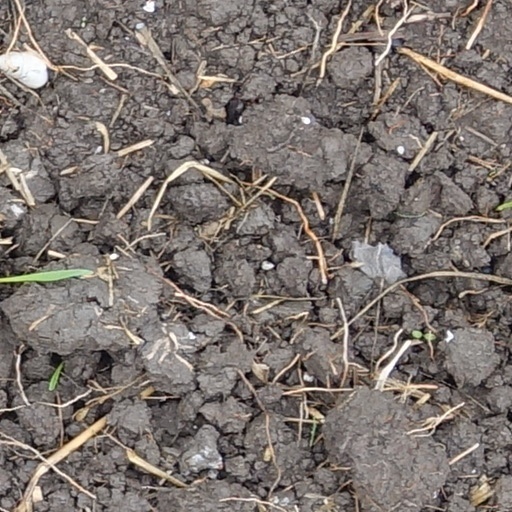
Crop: wheat